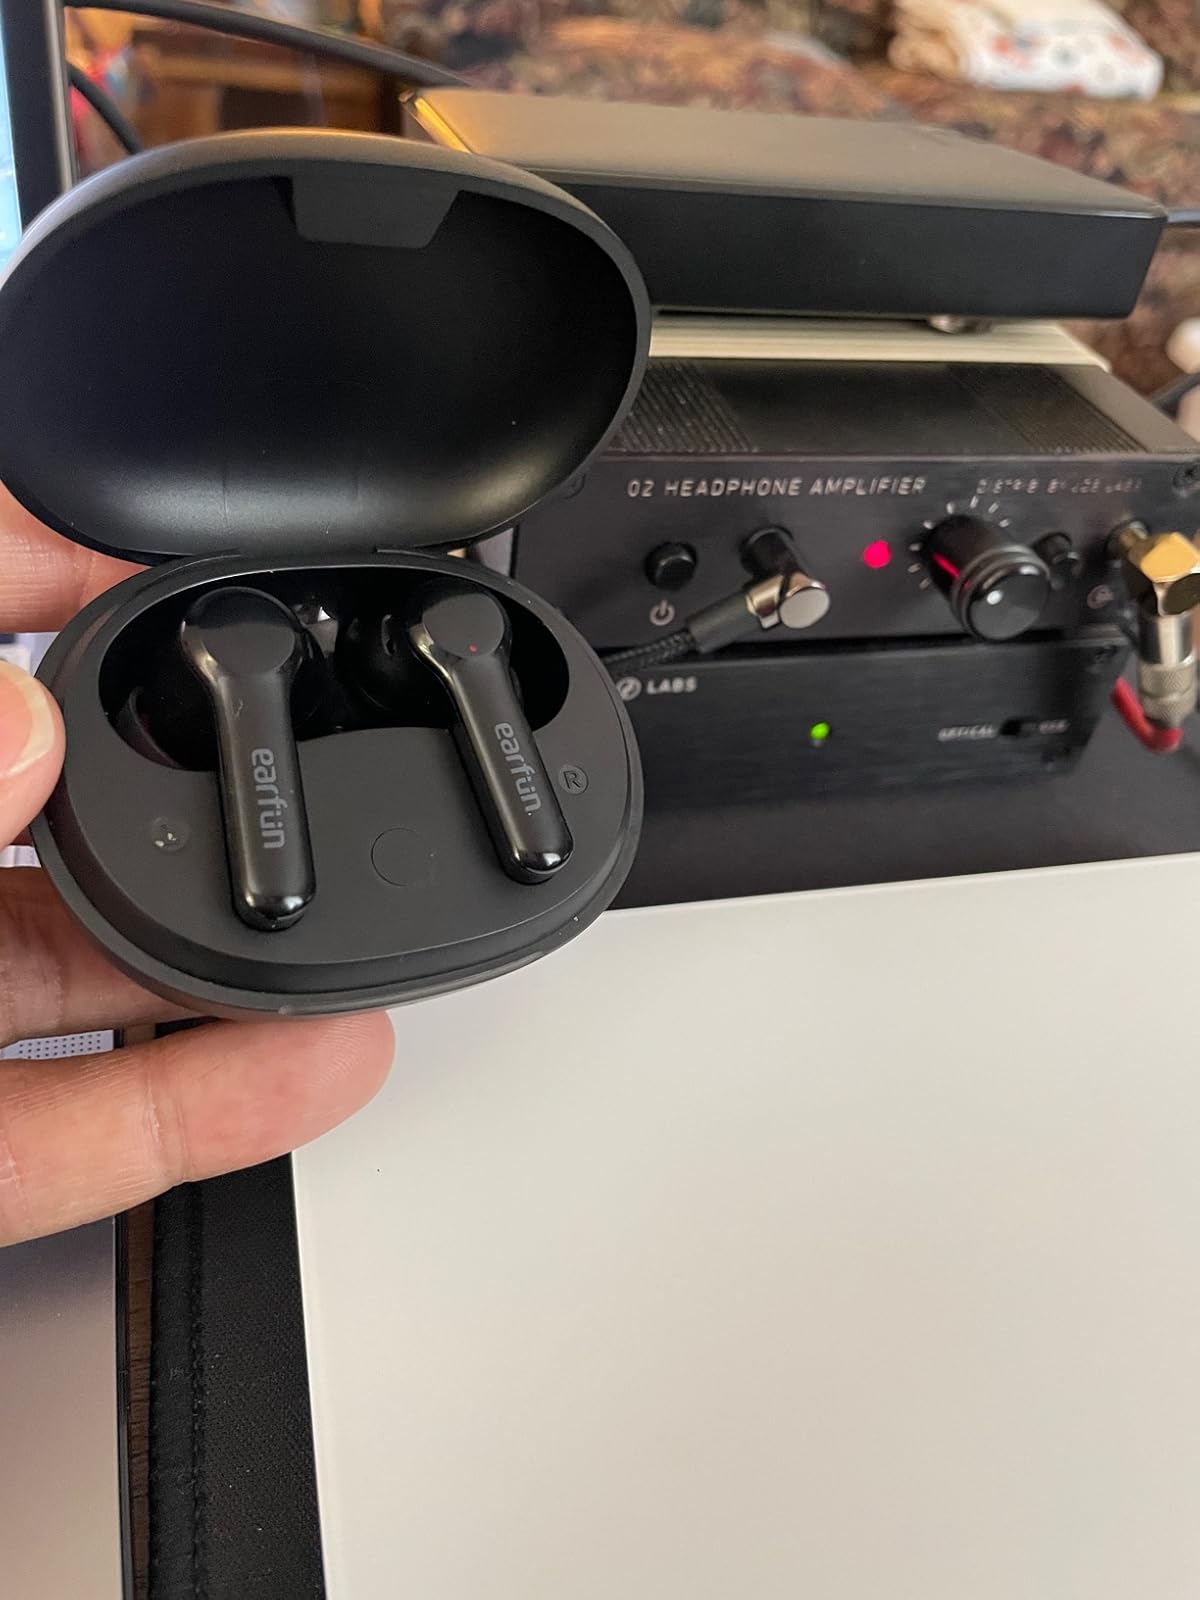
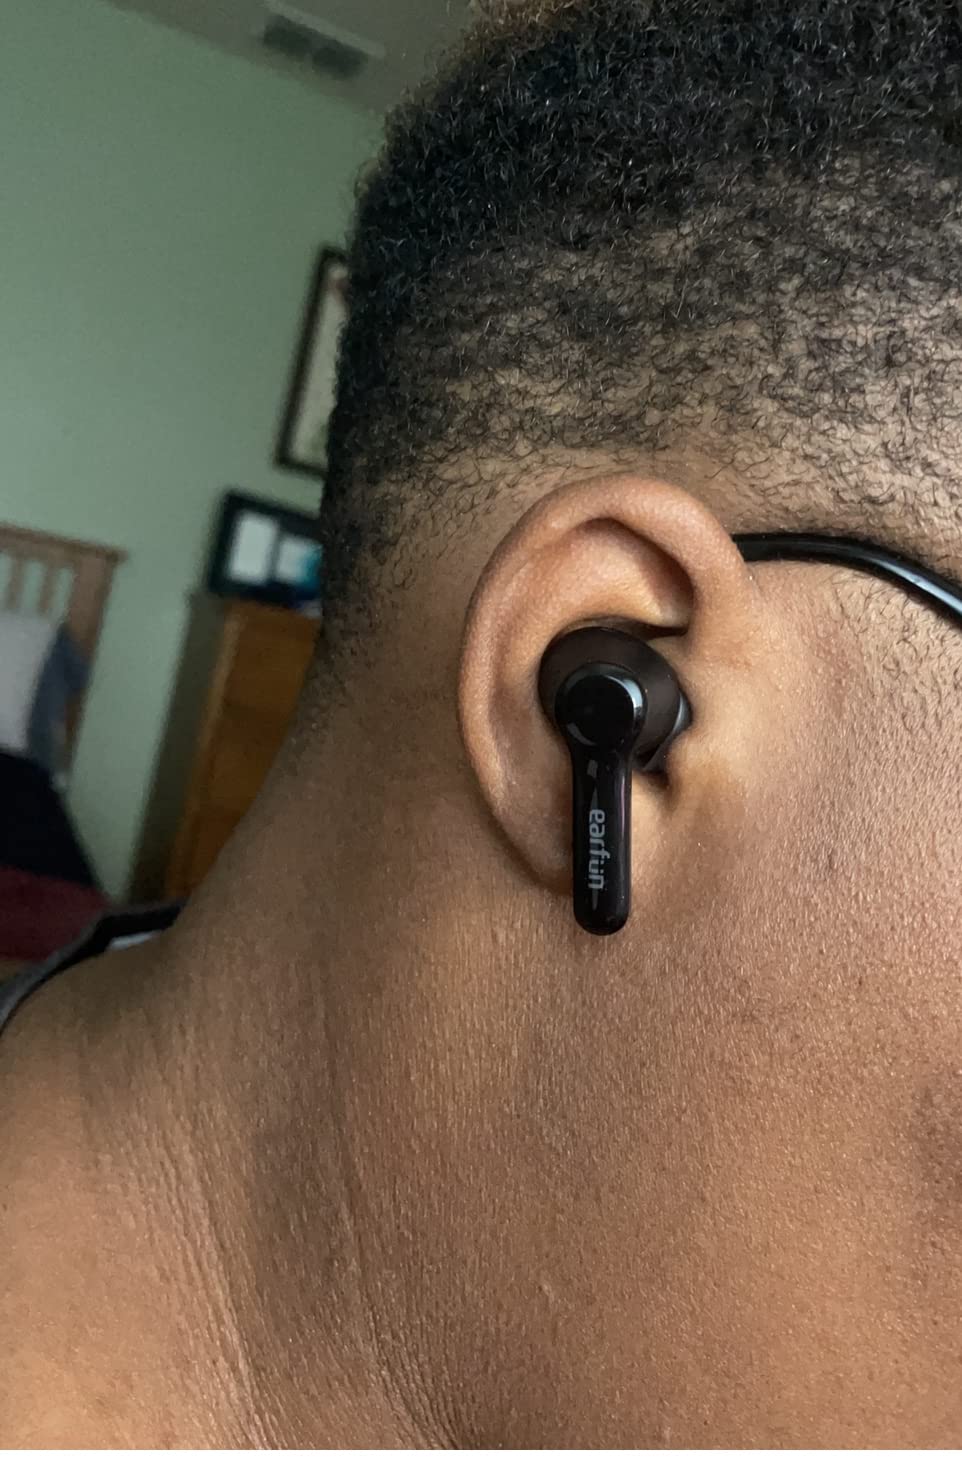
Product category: earbuds
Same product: yes